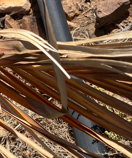
Label: Magnesium Deficiency